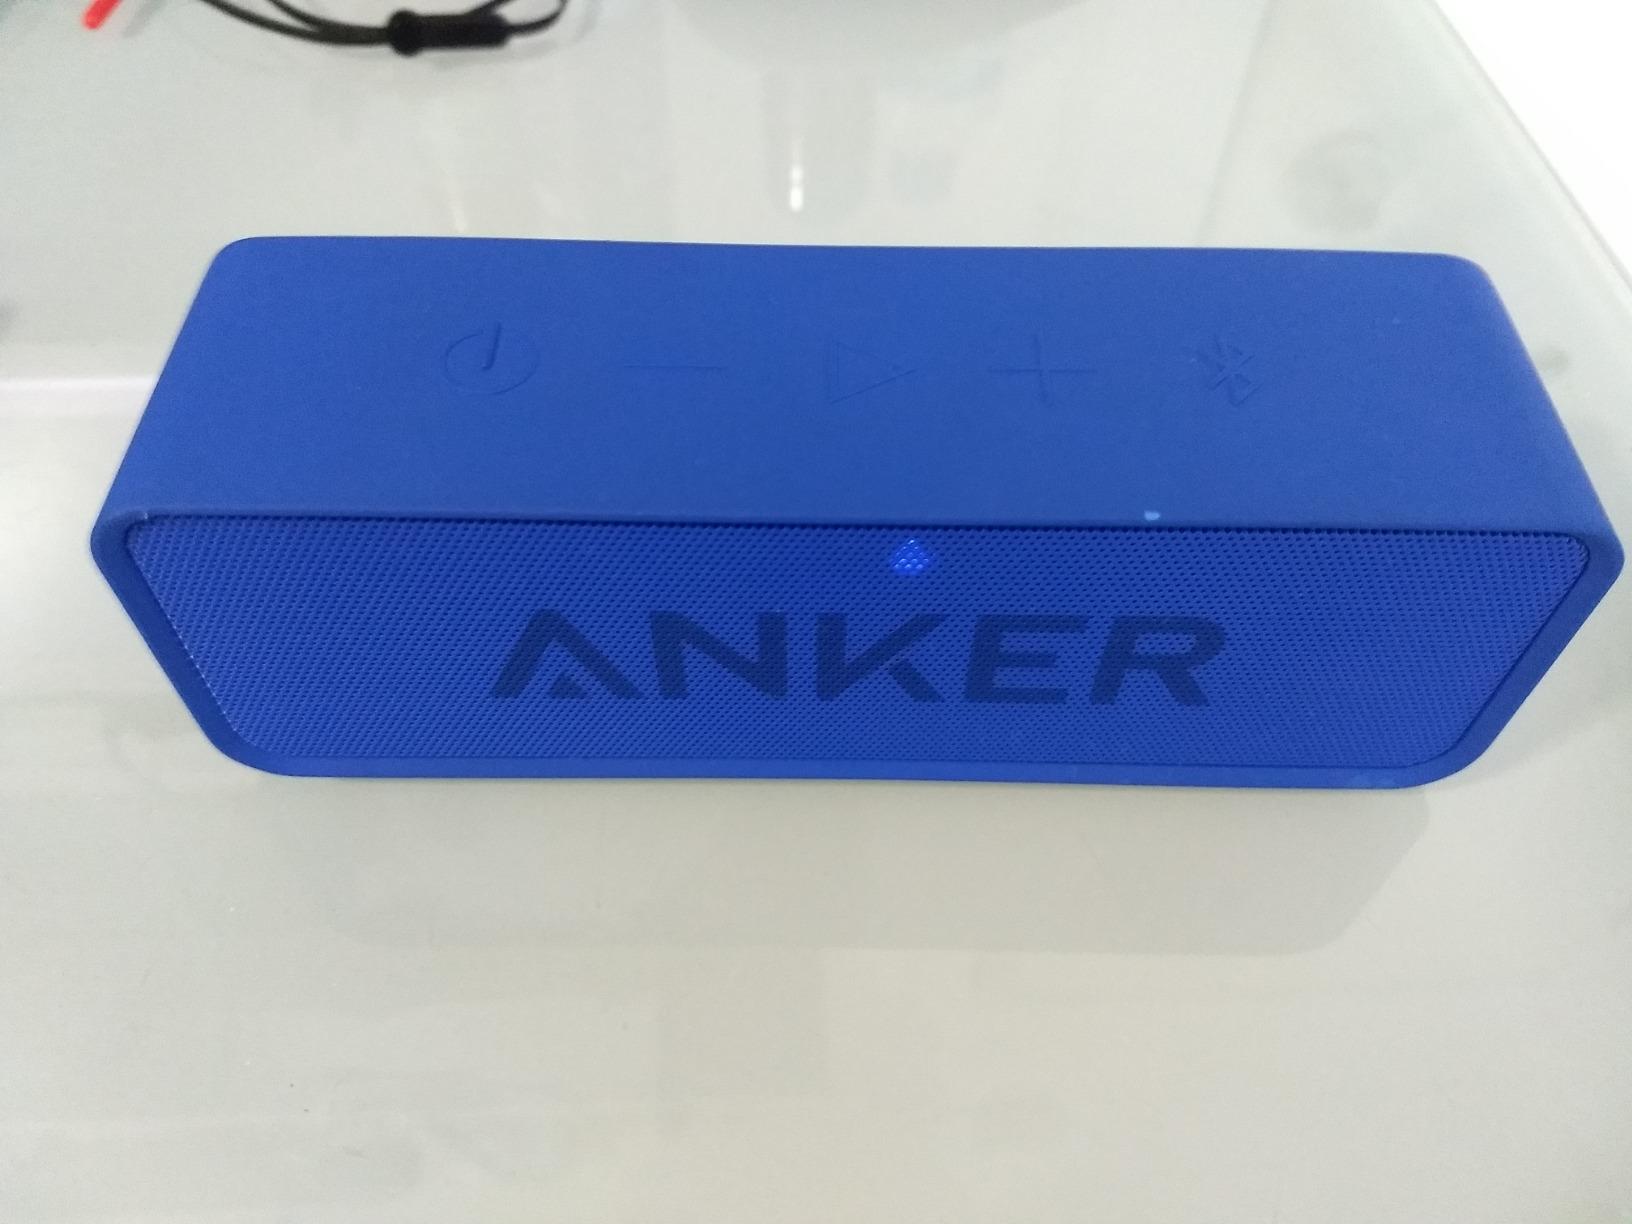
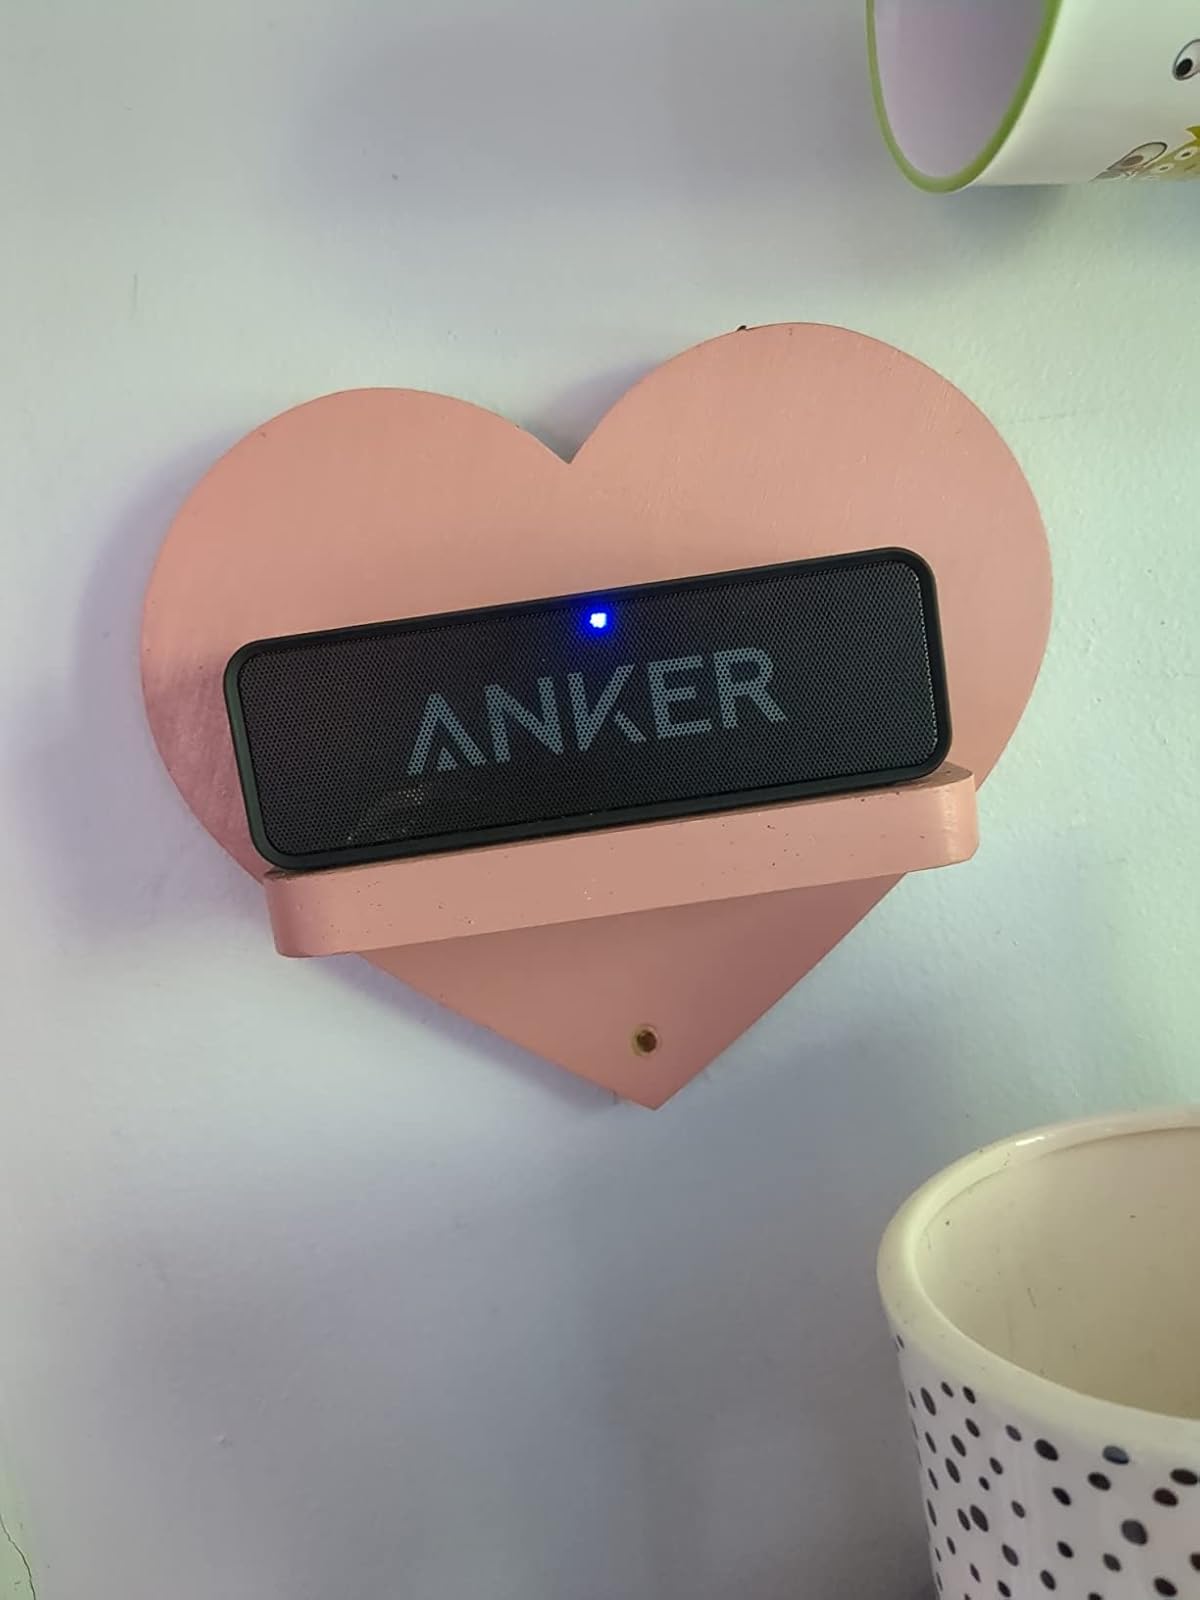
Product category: speaker
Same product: no